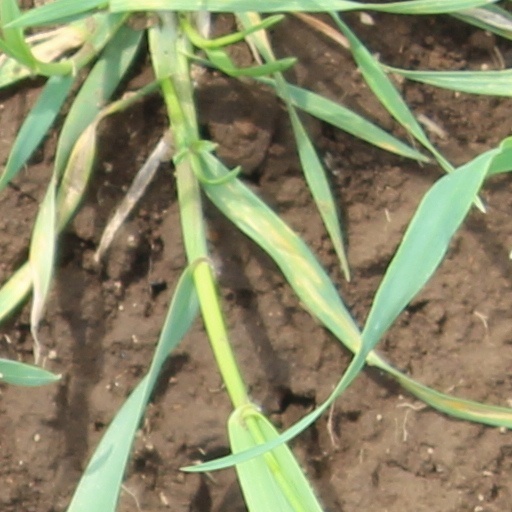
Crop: wheat